Charles, Prince of Commercy

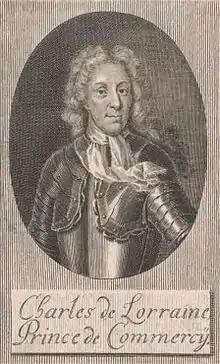
Charles

Charles de Lorraine, Prince de Commercy (11 July 1661 – 15 August 1702), was a field marshal of the Holy Roman Empire and a military advisor to Prince Eugene of Savoy. He acquired military prominence after leading imperial troops in the Great Turkish War, in the Nine Years' War, and the War of Spanish Succession.